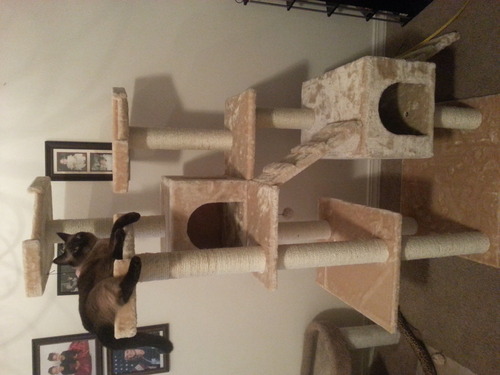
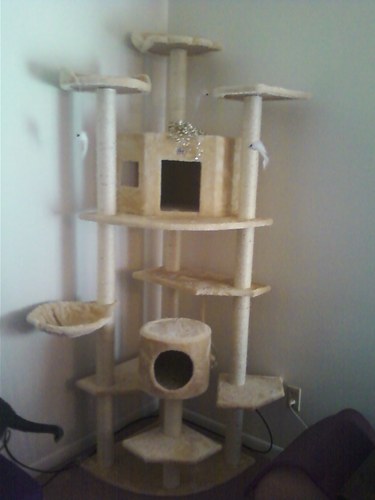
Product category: items_cat tree
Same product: no